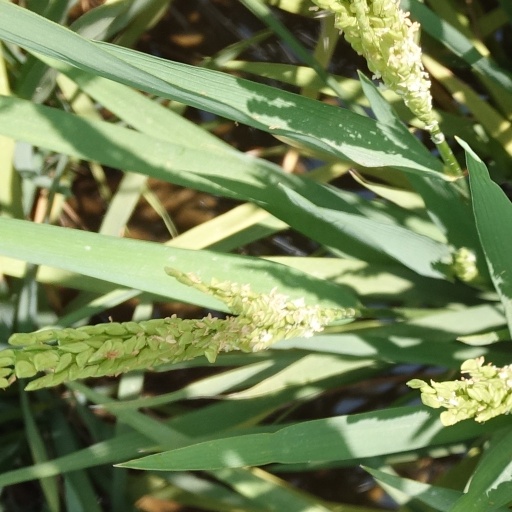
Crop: rice